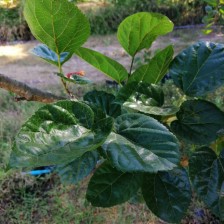
Variety: BlackAustralia